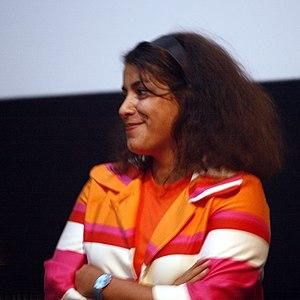
Persepolis est un long métrage d'animation français réalisé par Vincent Paronnaud et Marjane Satrapi, sorti en France le 27 juin 2007. Le film s'inspire de Persepolis, la bande dessinée autobiographique de Marjane Satrapi.
Le Festival du film britannique de Dinard 2012, la 23ᵉ édition du festival, et s'est déroulé du 3 au 7 octobre 2012.